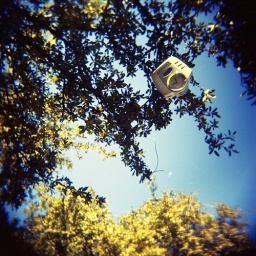
a random alarm clock that has been hanging from a tree by my apartment for about six months